Oakwood, Leeds

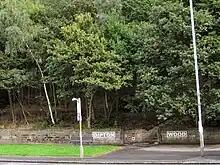
Gipton Wood from Roundhay Road

Gipton Wood refers to either an area of woodland or an area of housing adjacent to the wood in Leeds. The woodland is now triangular, bounded by the Oakwood Boundary Road on the north-east, Roundhay Road on the west and Copgrove Road on the south-east. It is in area and part of the Forest of Leeds. It is an ancient woodland, previously housing a Stone Age, Bronze Age, and Roman settlement. Trees are predominantly oak, sycamore, beech and hornbeam. It was given to the city in 1923 and is now maintained by the City of Leeds and a voluntary group, the Friends of Gipton Wood. The public house on the opposite side of the road was formerly called "The Gipton", but its name has now been changed to "The Roundhay".